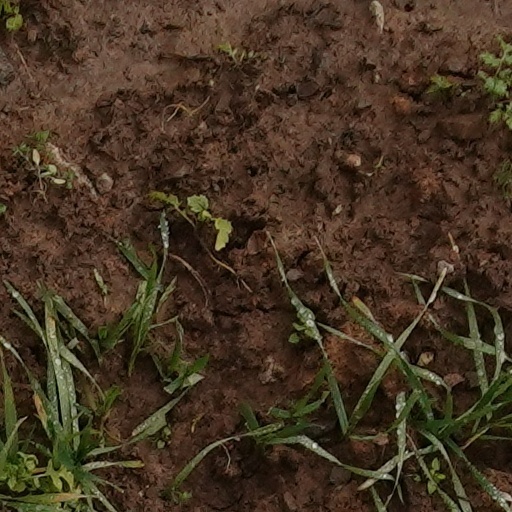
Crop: wheat